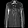
Label: Shirt